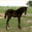
Label: horse